Cliffe Castle Museum

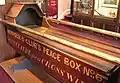
"Henpeck'd Club's peace box No.6": an adult-sized 19th-century cradle

The display includes a mummy of an Egyptian girl dating from the Ptolemaic dynasty, and covers the Ancient Egyptian belief in the afterlife.